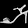
Label: Sandal